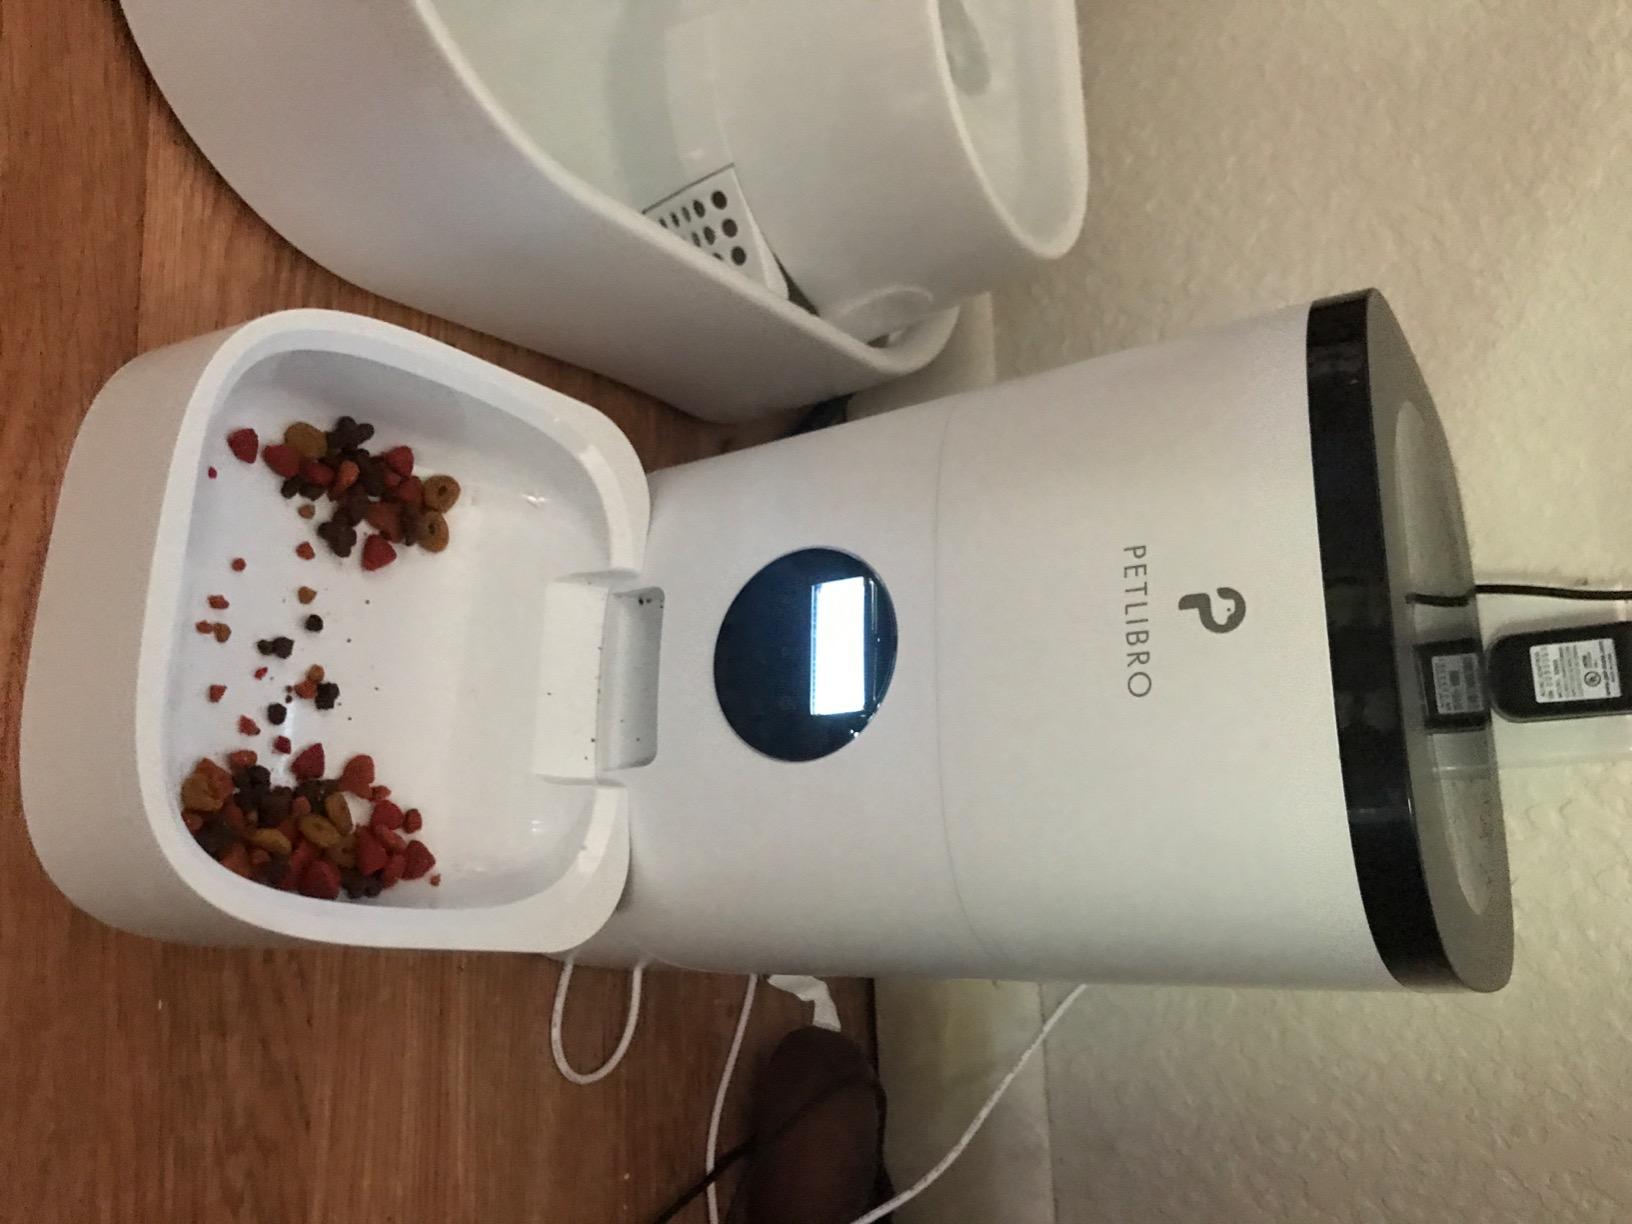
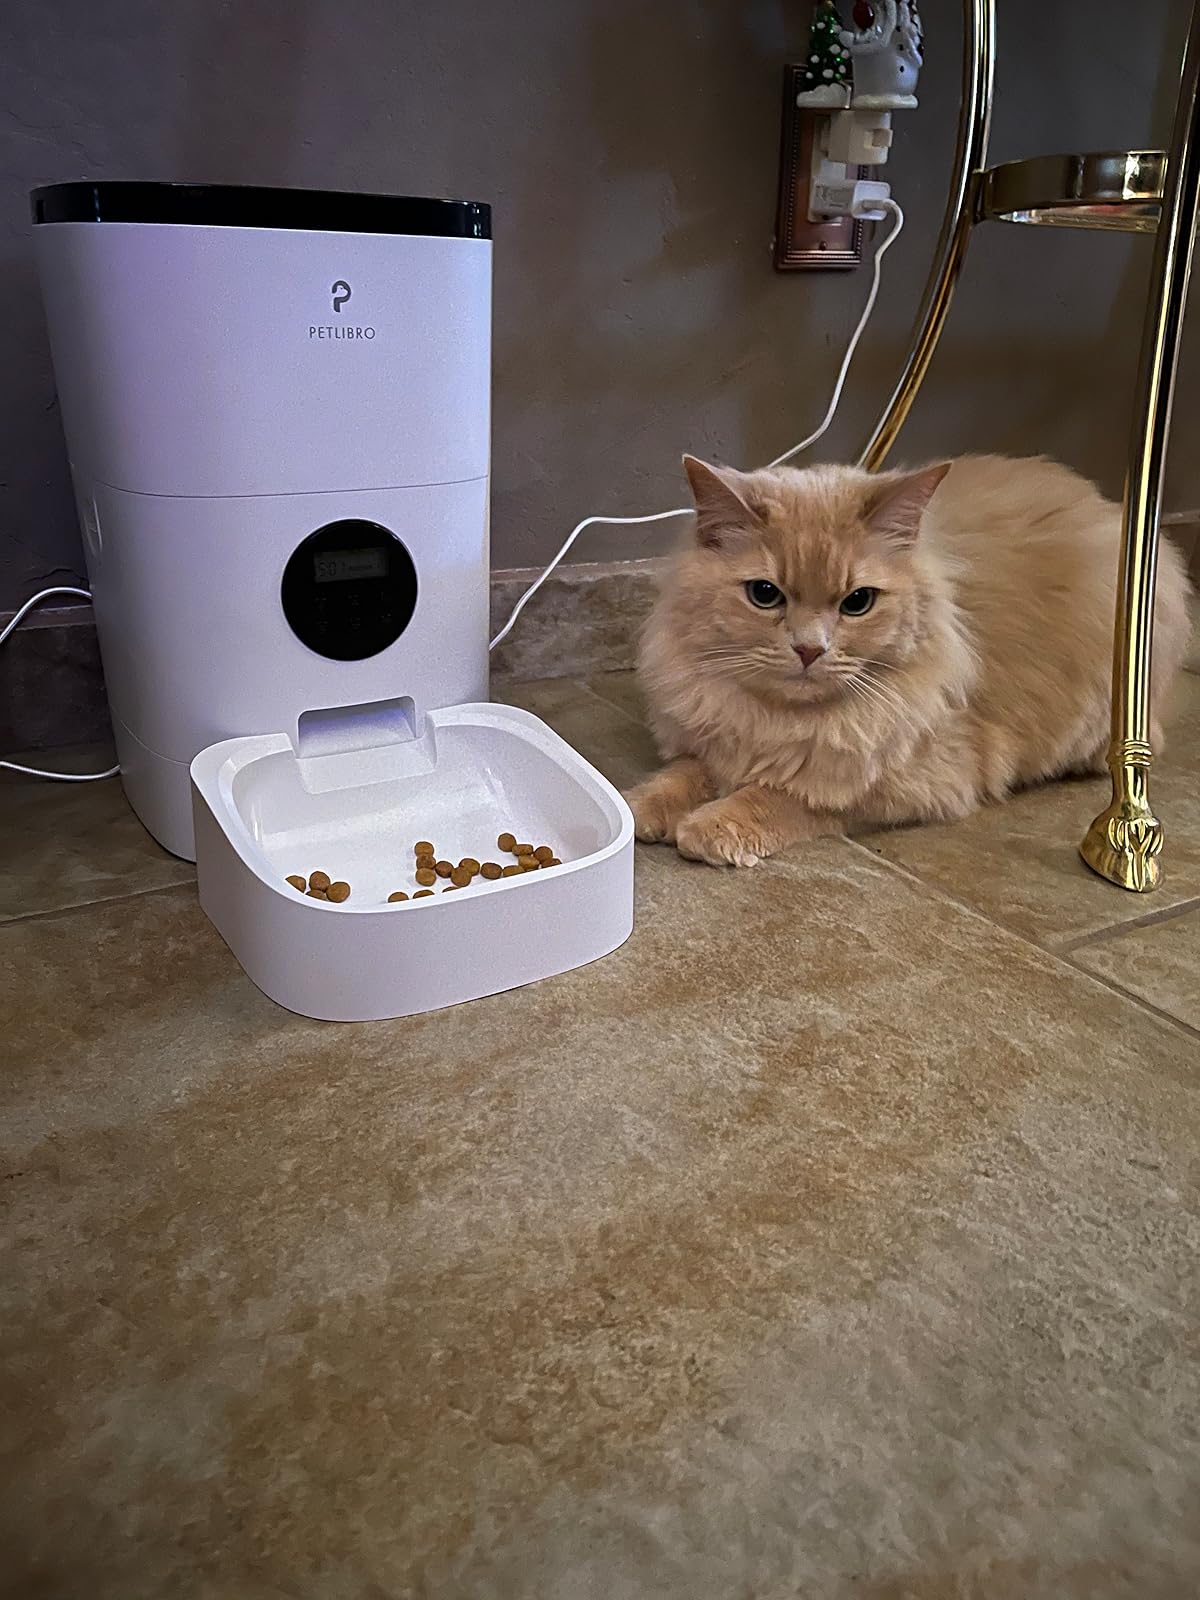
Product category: items_feeder
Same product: yes